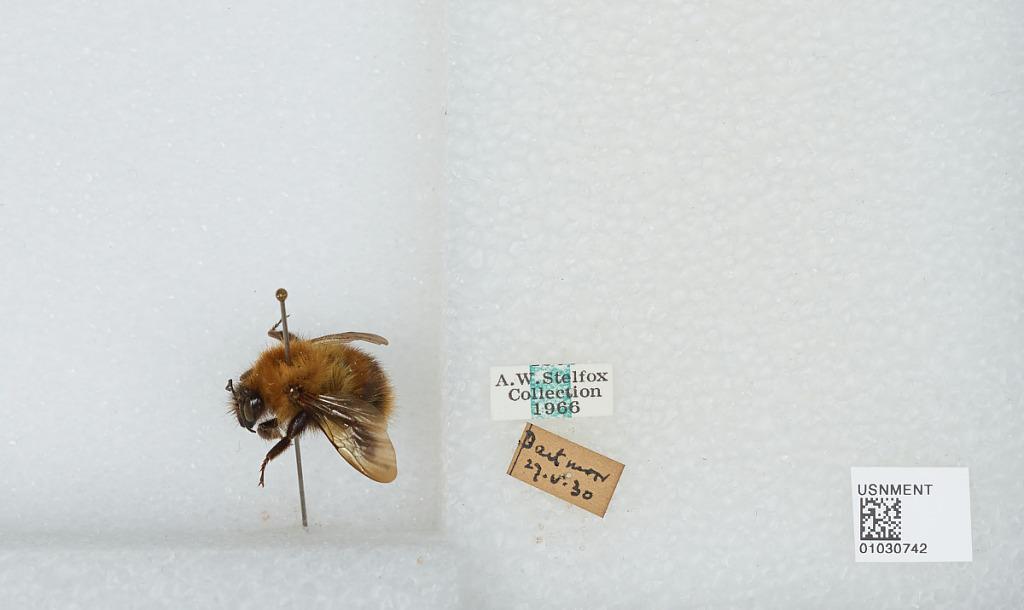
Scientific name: Bombus (Thoracobombus) pascuorum (Scopoli)
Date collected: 1930-5-27
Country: United Kingdom
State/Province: England
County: Devon
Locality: Dartmoor National Park
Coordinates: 50.5719, -3.92073